Shmuel HaNavi (neighborhood)

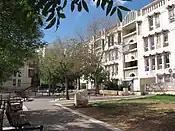
Large courtyards in front of the buildings in Shmuel HaNavi.

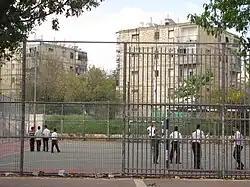
Haredi boys play on the Shmuel HaNavi sports field adjacent to the community center.

The first home to be erected on what would become known as Shmuel HaNavi Street was the Mandelbaum House, a large, three-story house built by Simcha Torever-Mandelbaum, a Jerusalem textile merchant, in 1927. Mandelbaum chose the location at the eastern end of the street, facing Sheikh Jarrah, with a desire to expand the northern boundary of Jewish Jerusalem at that time. In 1941, the Jerusalem Biblical Zoo, initially a small children's zoo on Harav Kook Street in central Jerusalem, was moved to a tract at the eastern end of Shmuel HaNavi Street before relocating to the campus of the Hebrew University on Mount Scopus in 1947. Houses built at the eastern end of the street before 1948 were largely inhabited by poor families and subject to sniper fire from Sheik Jarrah during the 1947 civil war. When war broke out in 1948, Shmuel HaNavi Street became a strategic gateway for Arab Legionnaires seeking to enter Jewish Jerusalem. The Mandelbaum House was used by the Haganah as a military stronghold and was partially blown up by the Arab Legion.